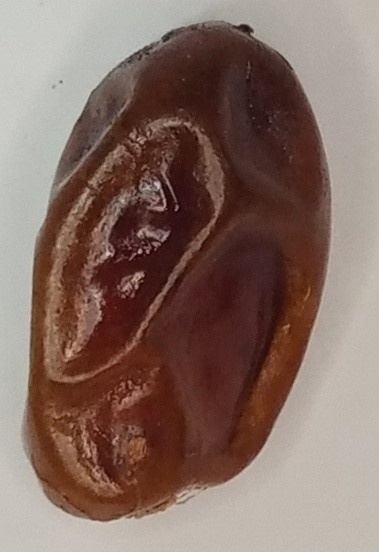
Variety: aseel
Size: medium
Grade: grade-1